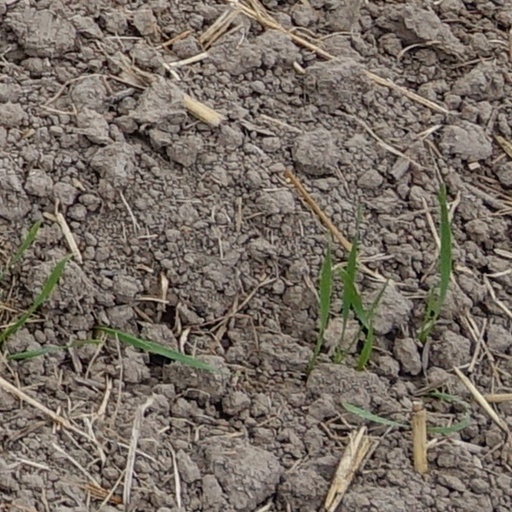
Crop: wheat